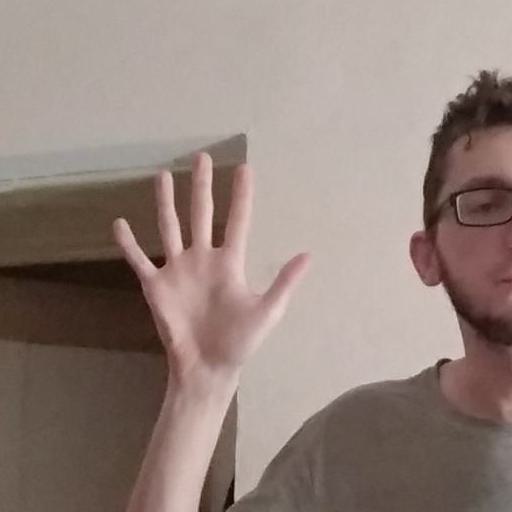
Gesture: palm